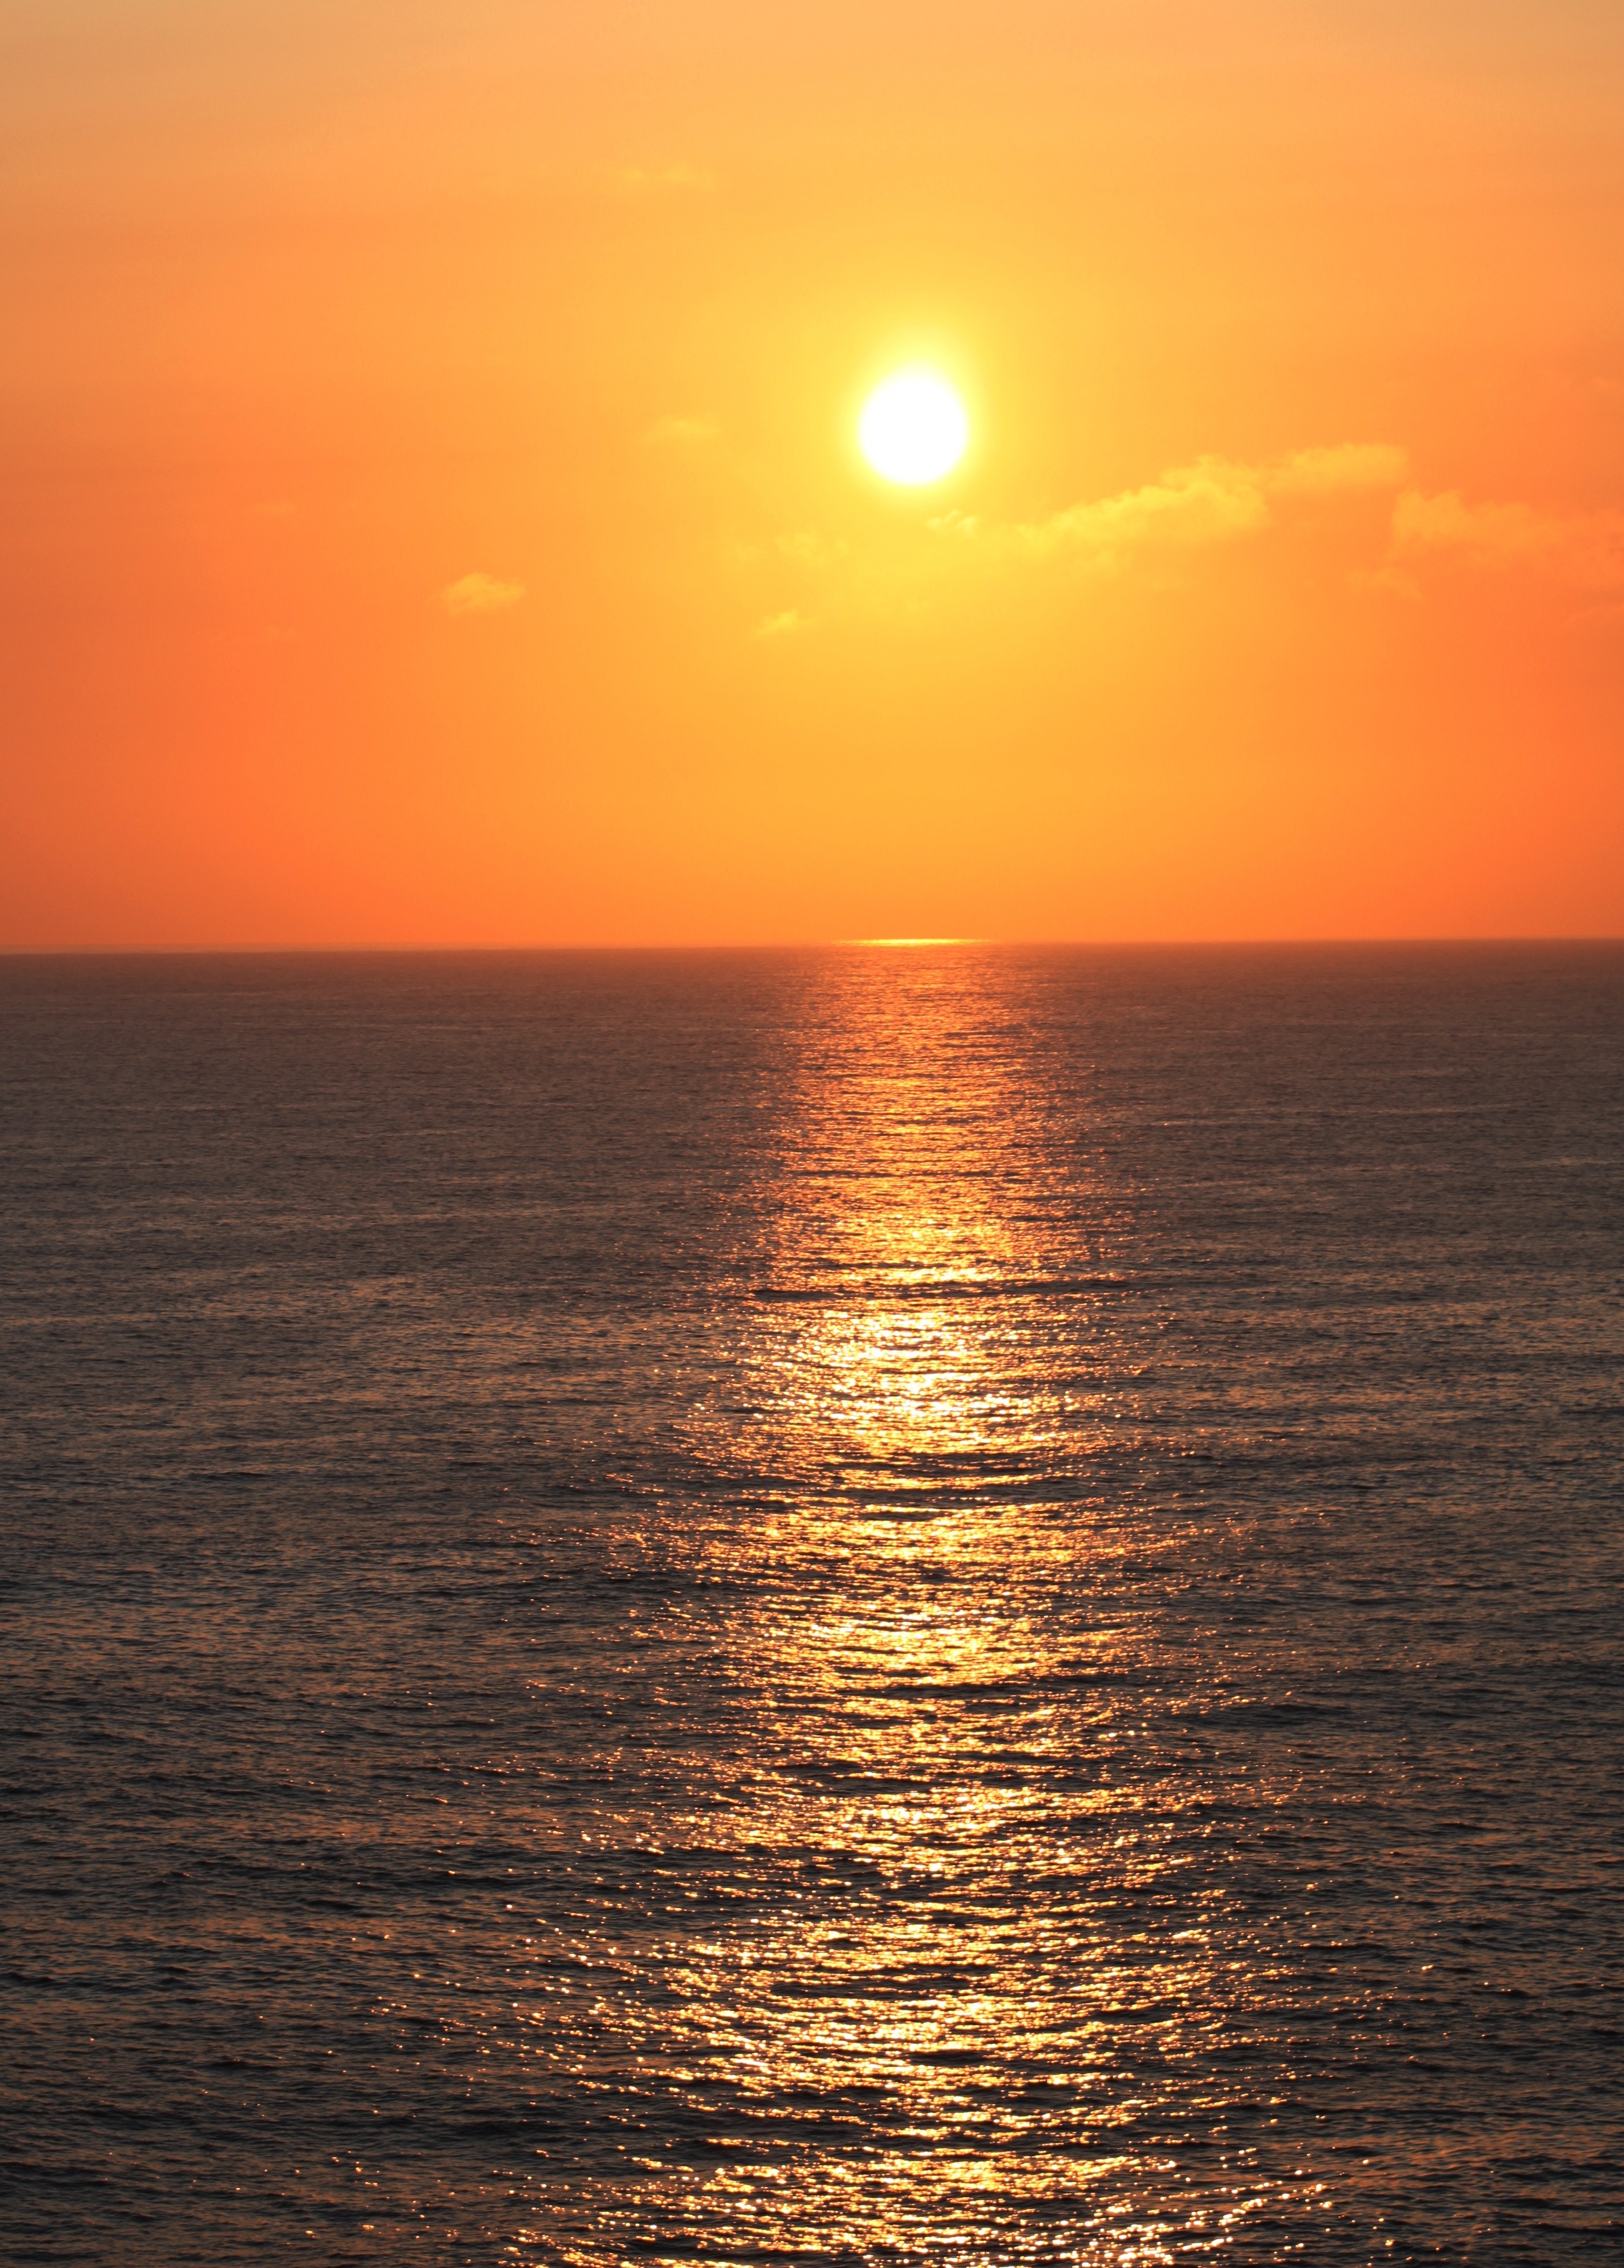
beach, sea, coast, water, nature, ocean, horizon, light, sky, sunshine, sun, sunrise, sunset, sunlight, morning, shore, wave, lake, dawn, dusk, evening, twilight, weather, holiday, romance, clouds, evening sun, abendstimmung, afterglow, evening sky, wind wave